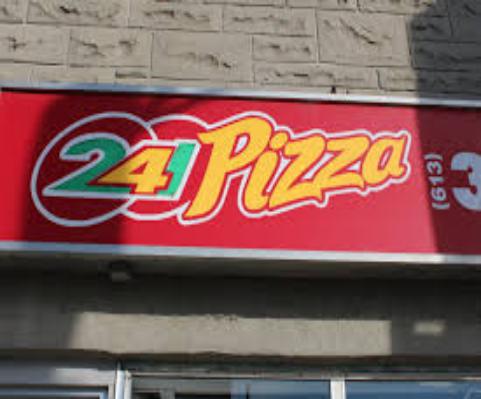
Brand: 241 Pizza
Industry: Food